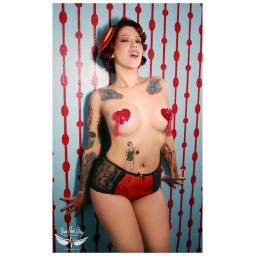
Photo by Viva Van Story. Model wearing my red flower hair clip. Hair Clip available at CynElena.Com